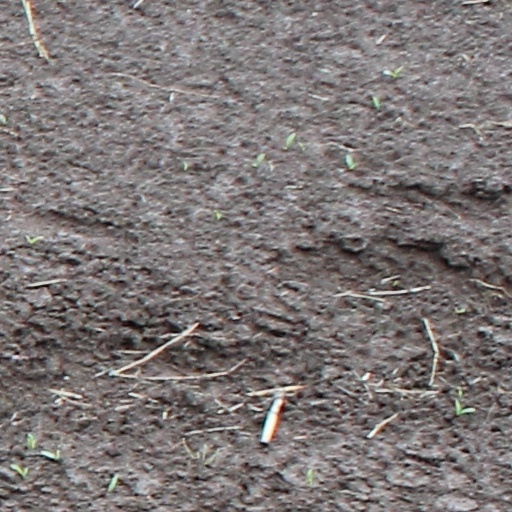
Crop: wheat